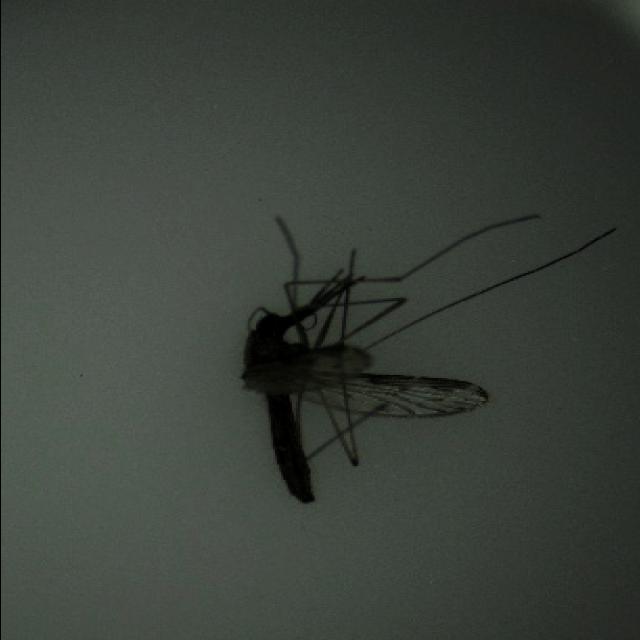
Species: anopheles_sinensis